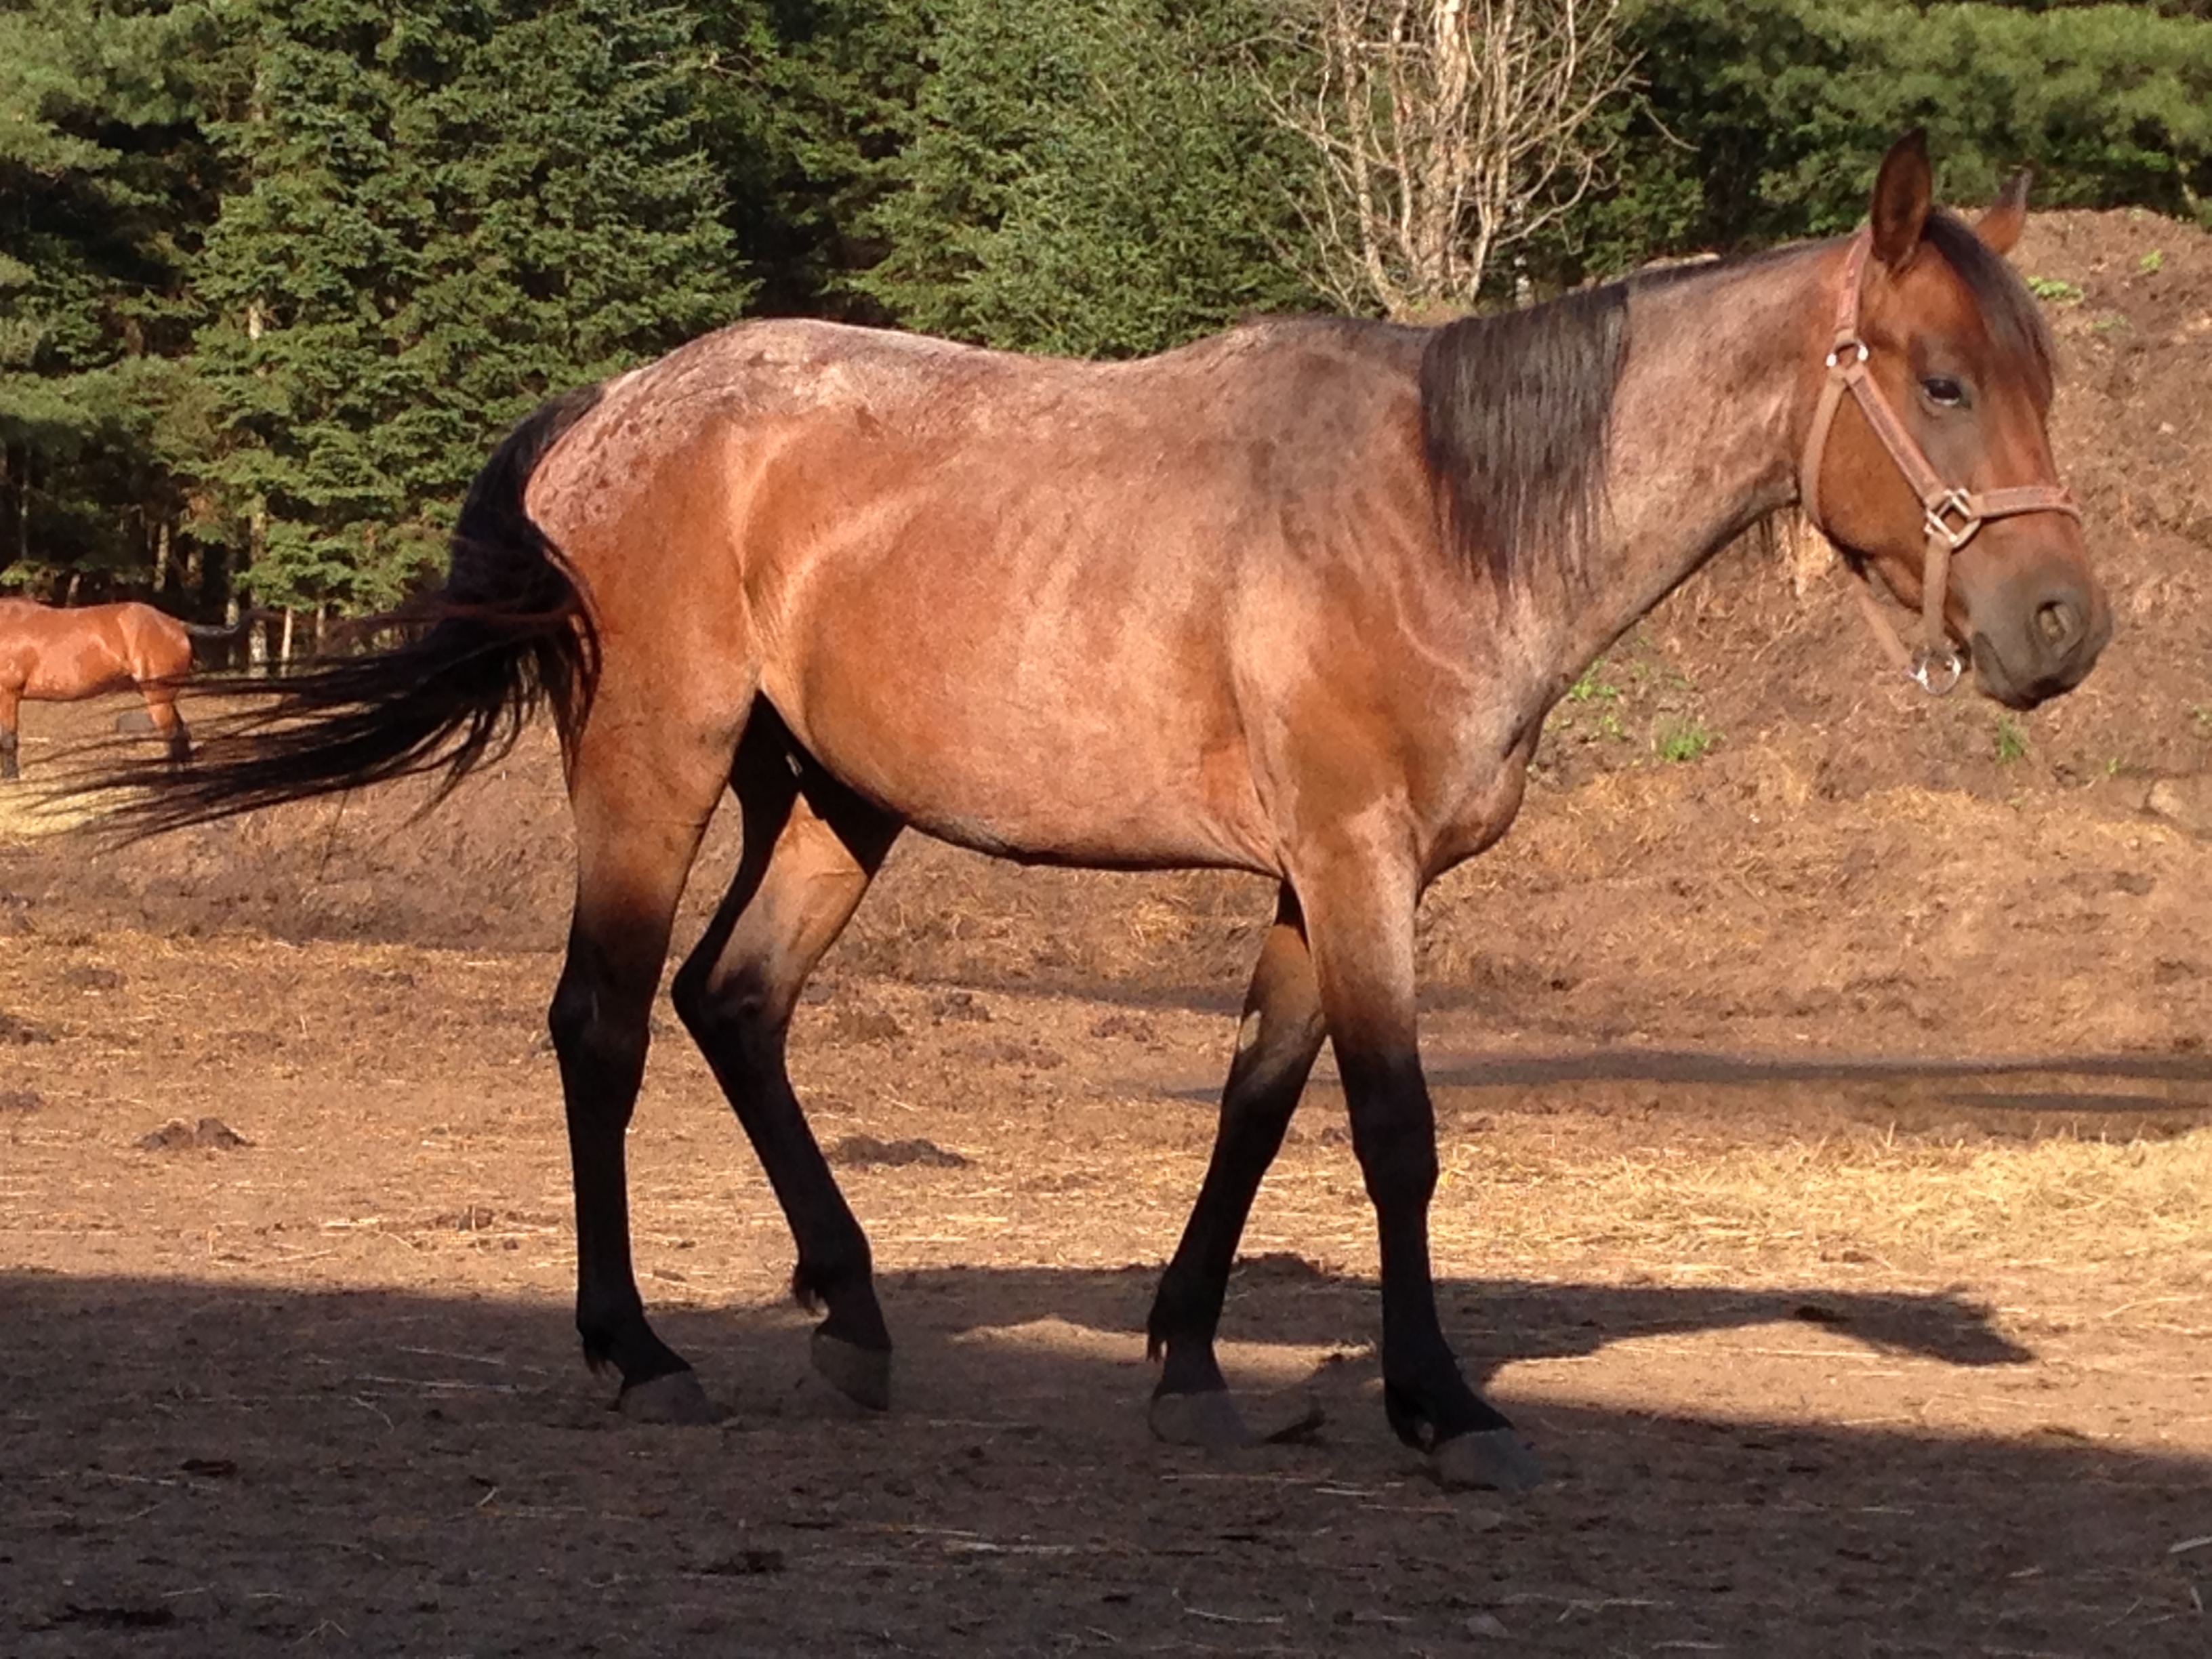
outdoor, walking, farm, animal, wild, rural, livestock, ranch, horse, rein, mammal, stallion, mane, fauna, farmland, riding, horses, vertebrate, mare, domestic, foal, domestic animals, colt, farm animals, pack animal, quarter horse, horse like mammal, mustang horse